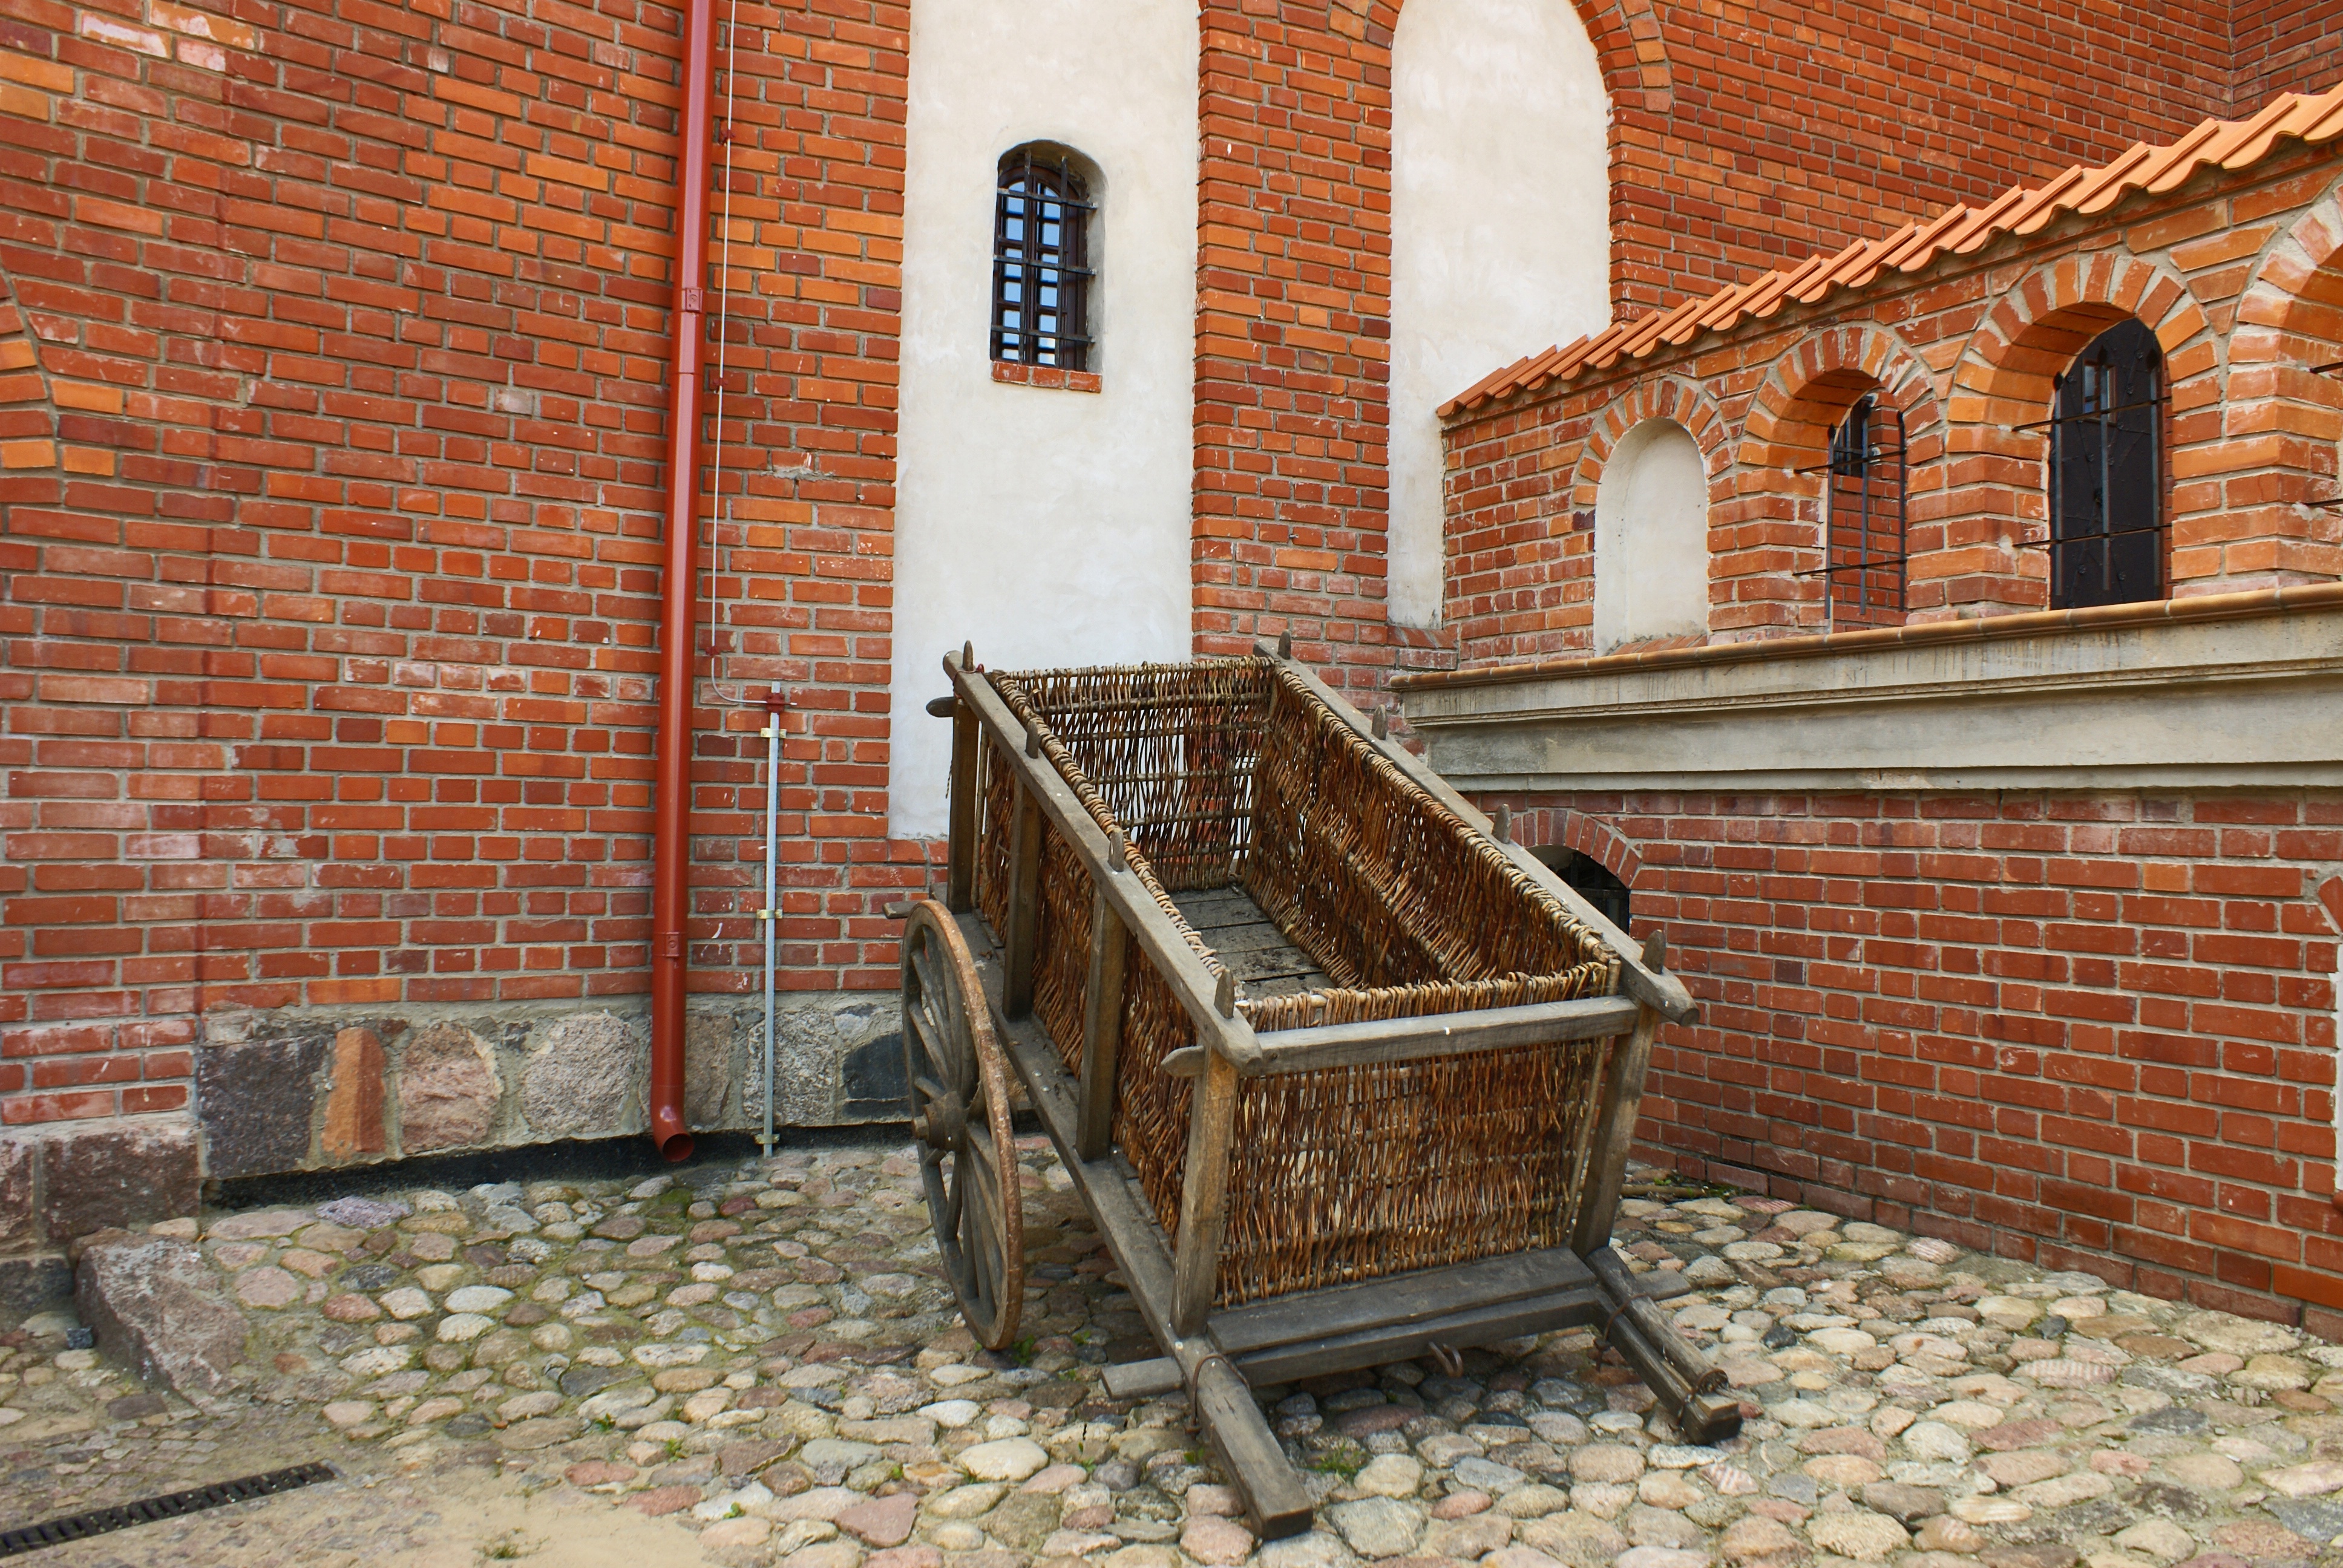
architecture, wood, car, old, wall, porch, monument, cottage, castle, brick, courtyard, poland, brickwork, stroller, podlasie, the stones, flooring, the palace, tykocin, reconstruction of the